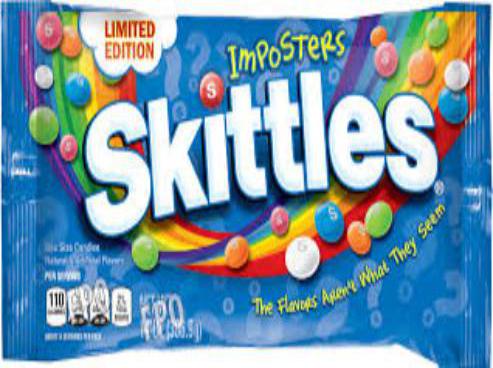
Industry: Food